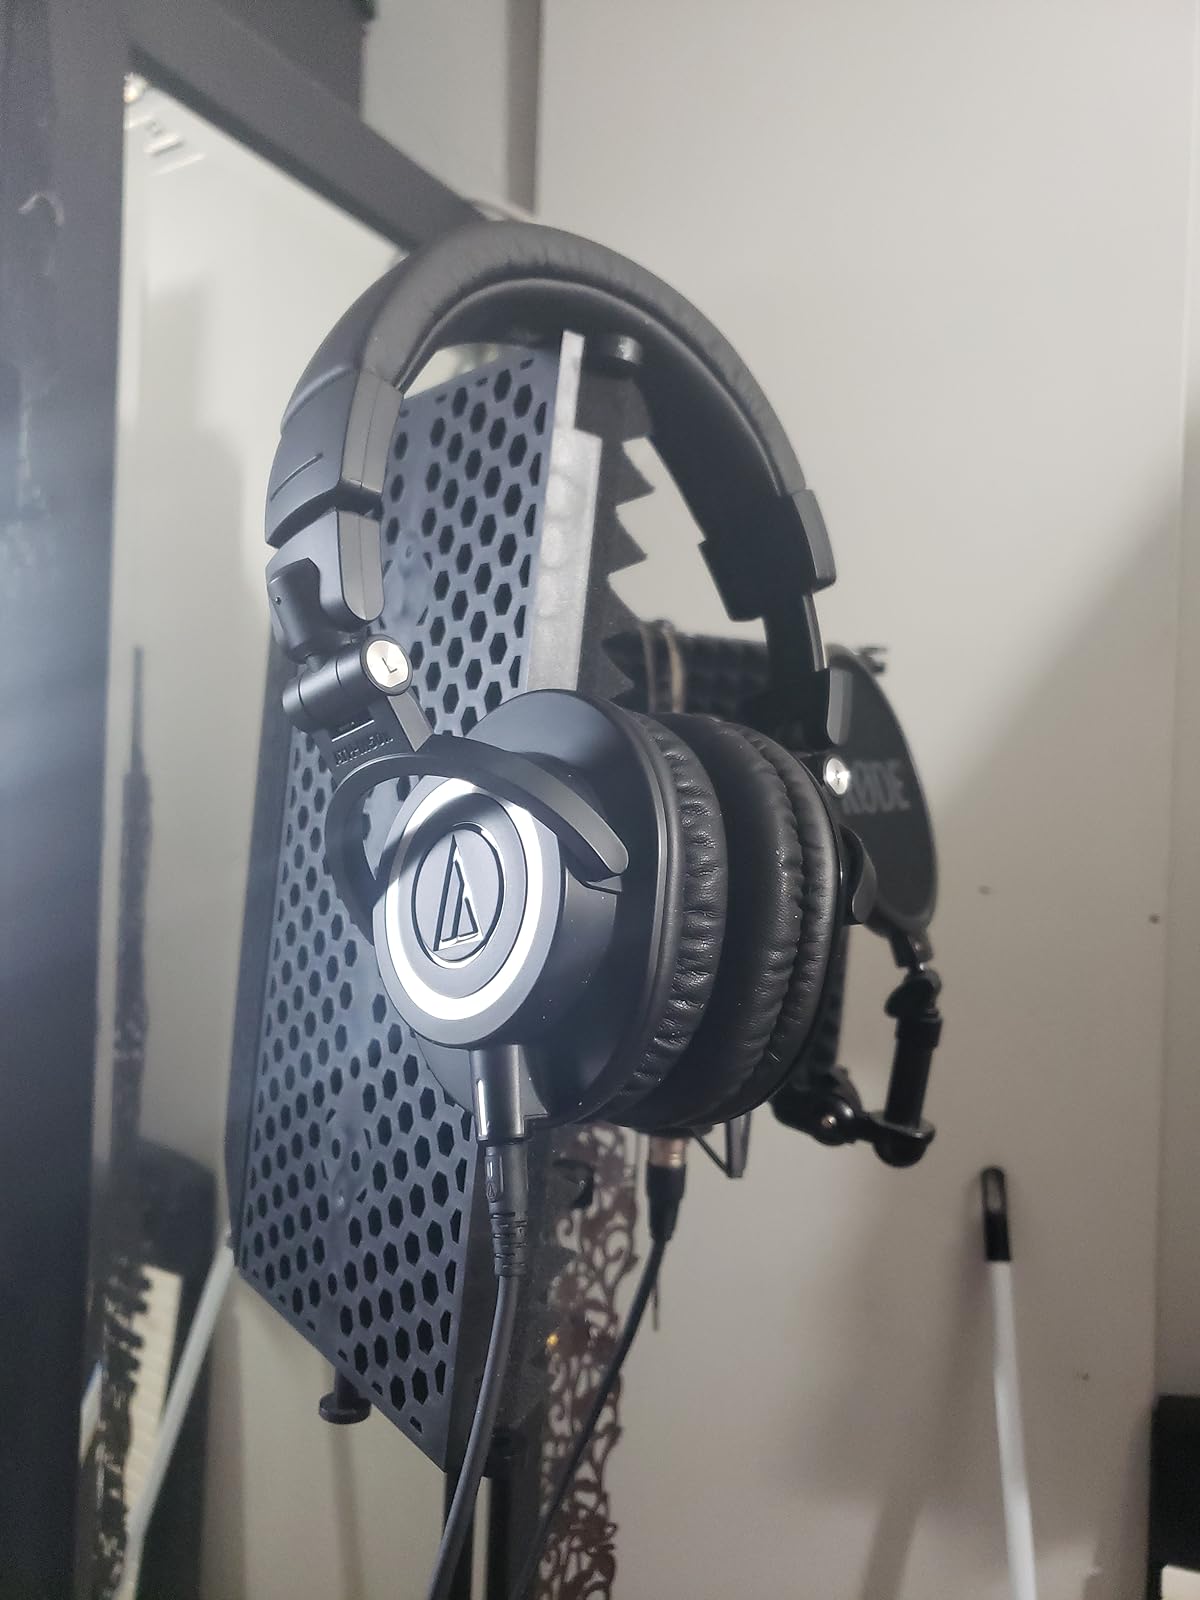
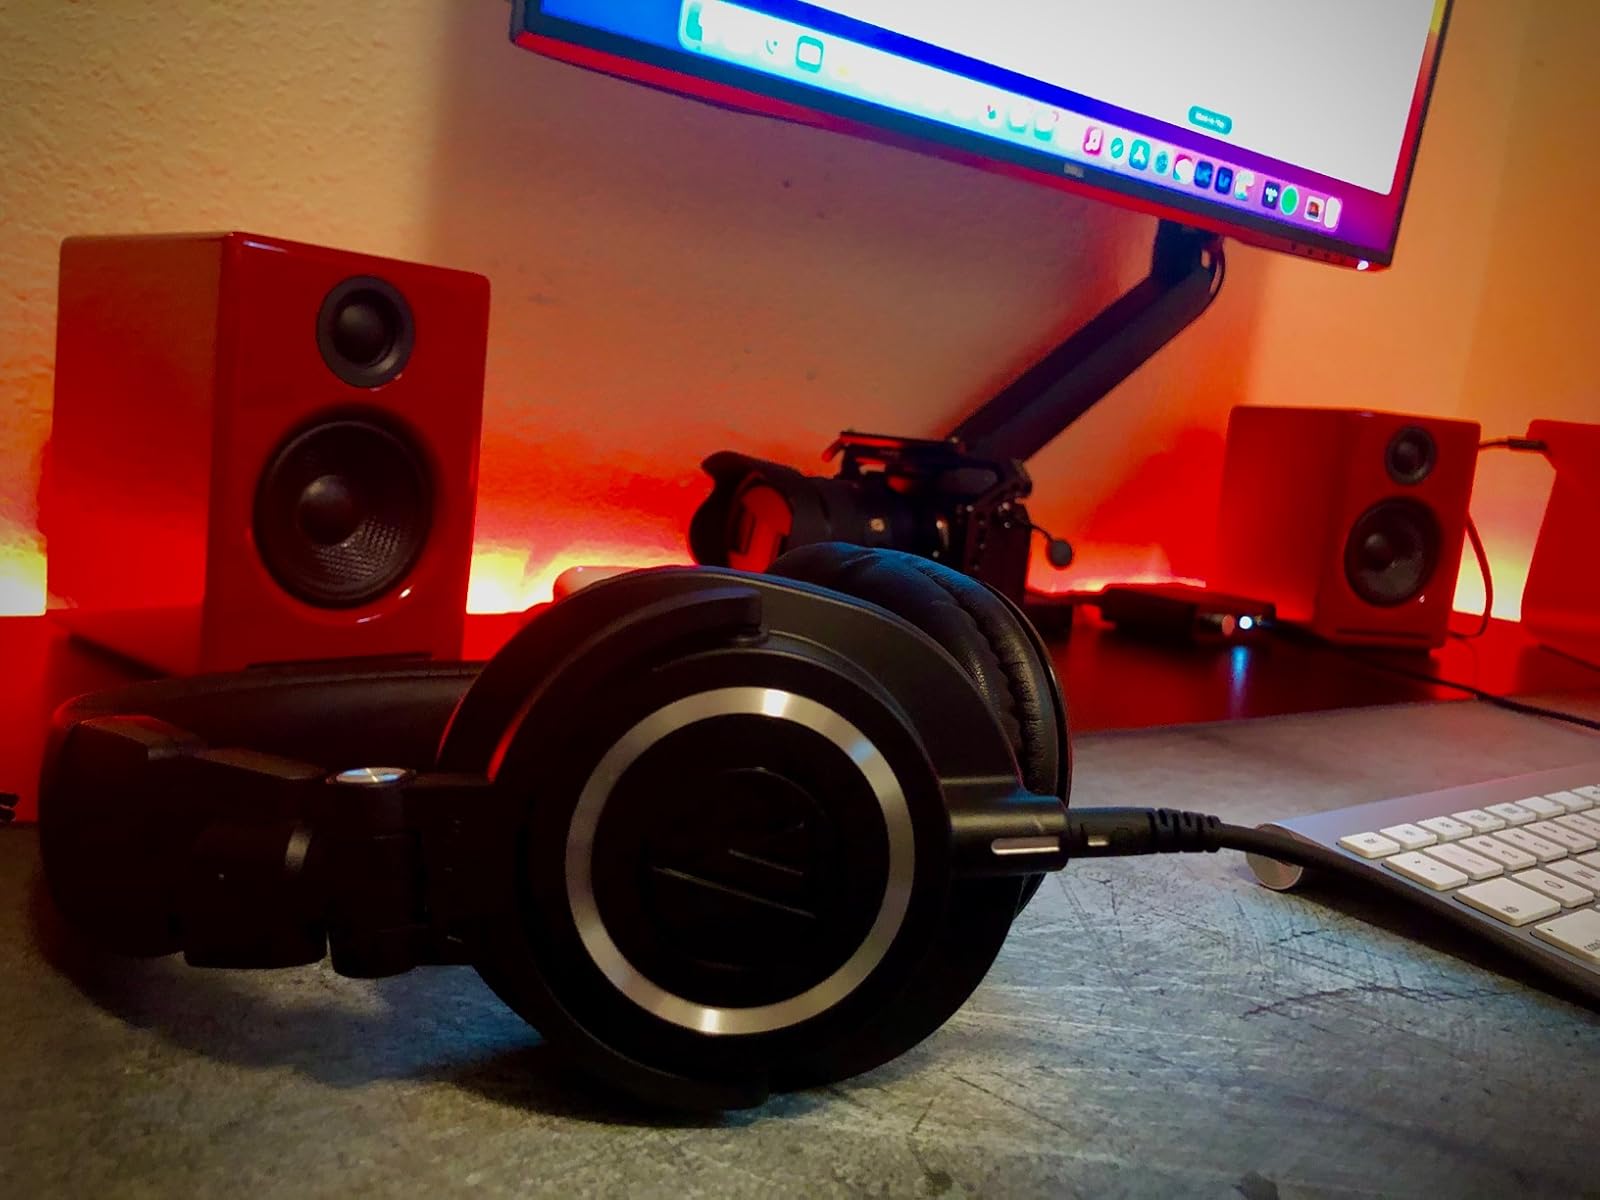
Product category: headphones
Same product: yes